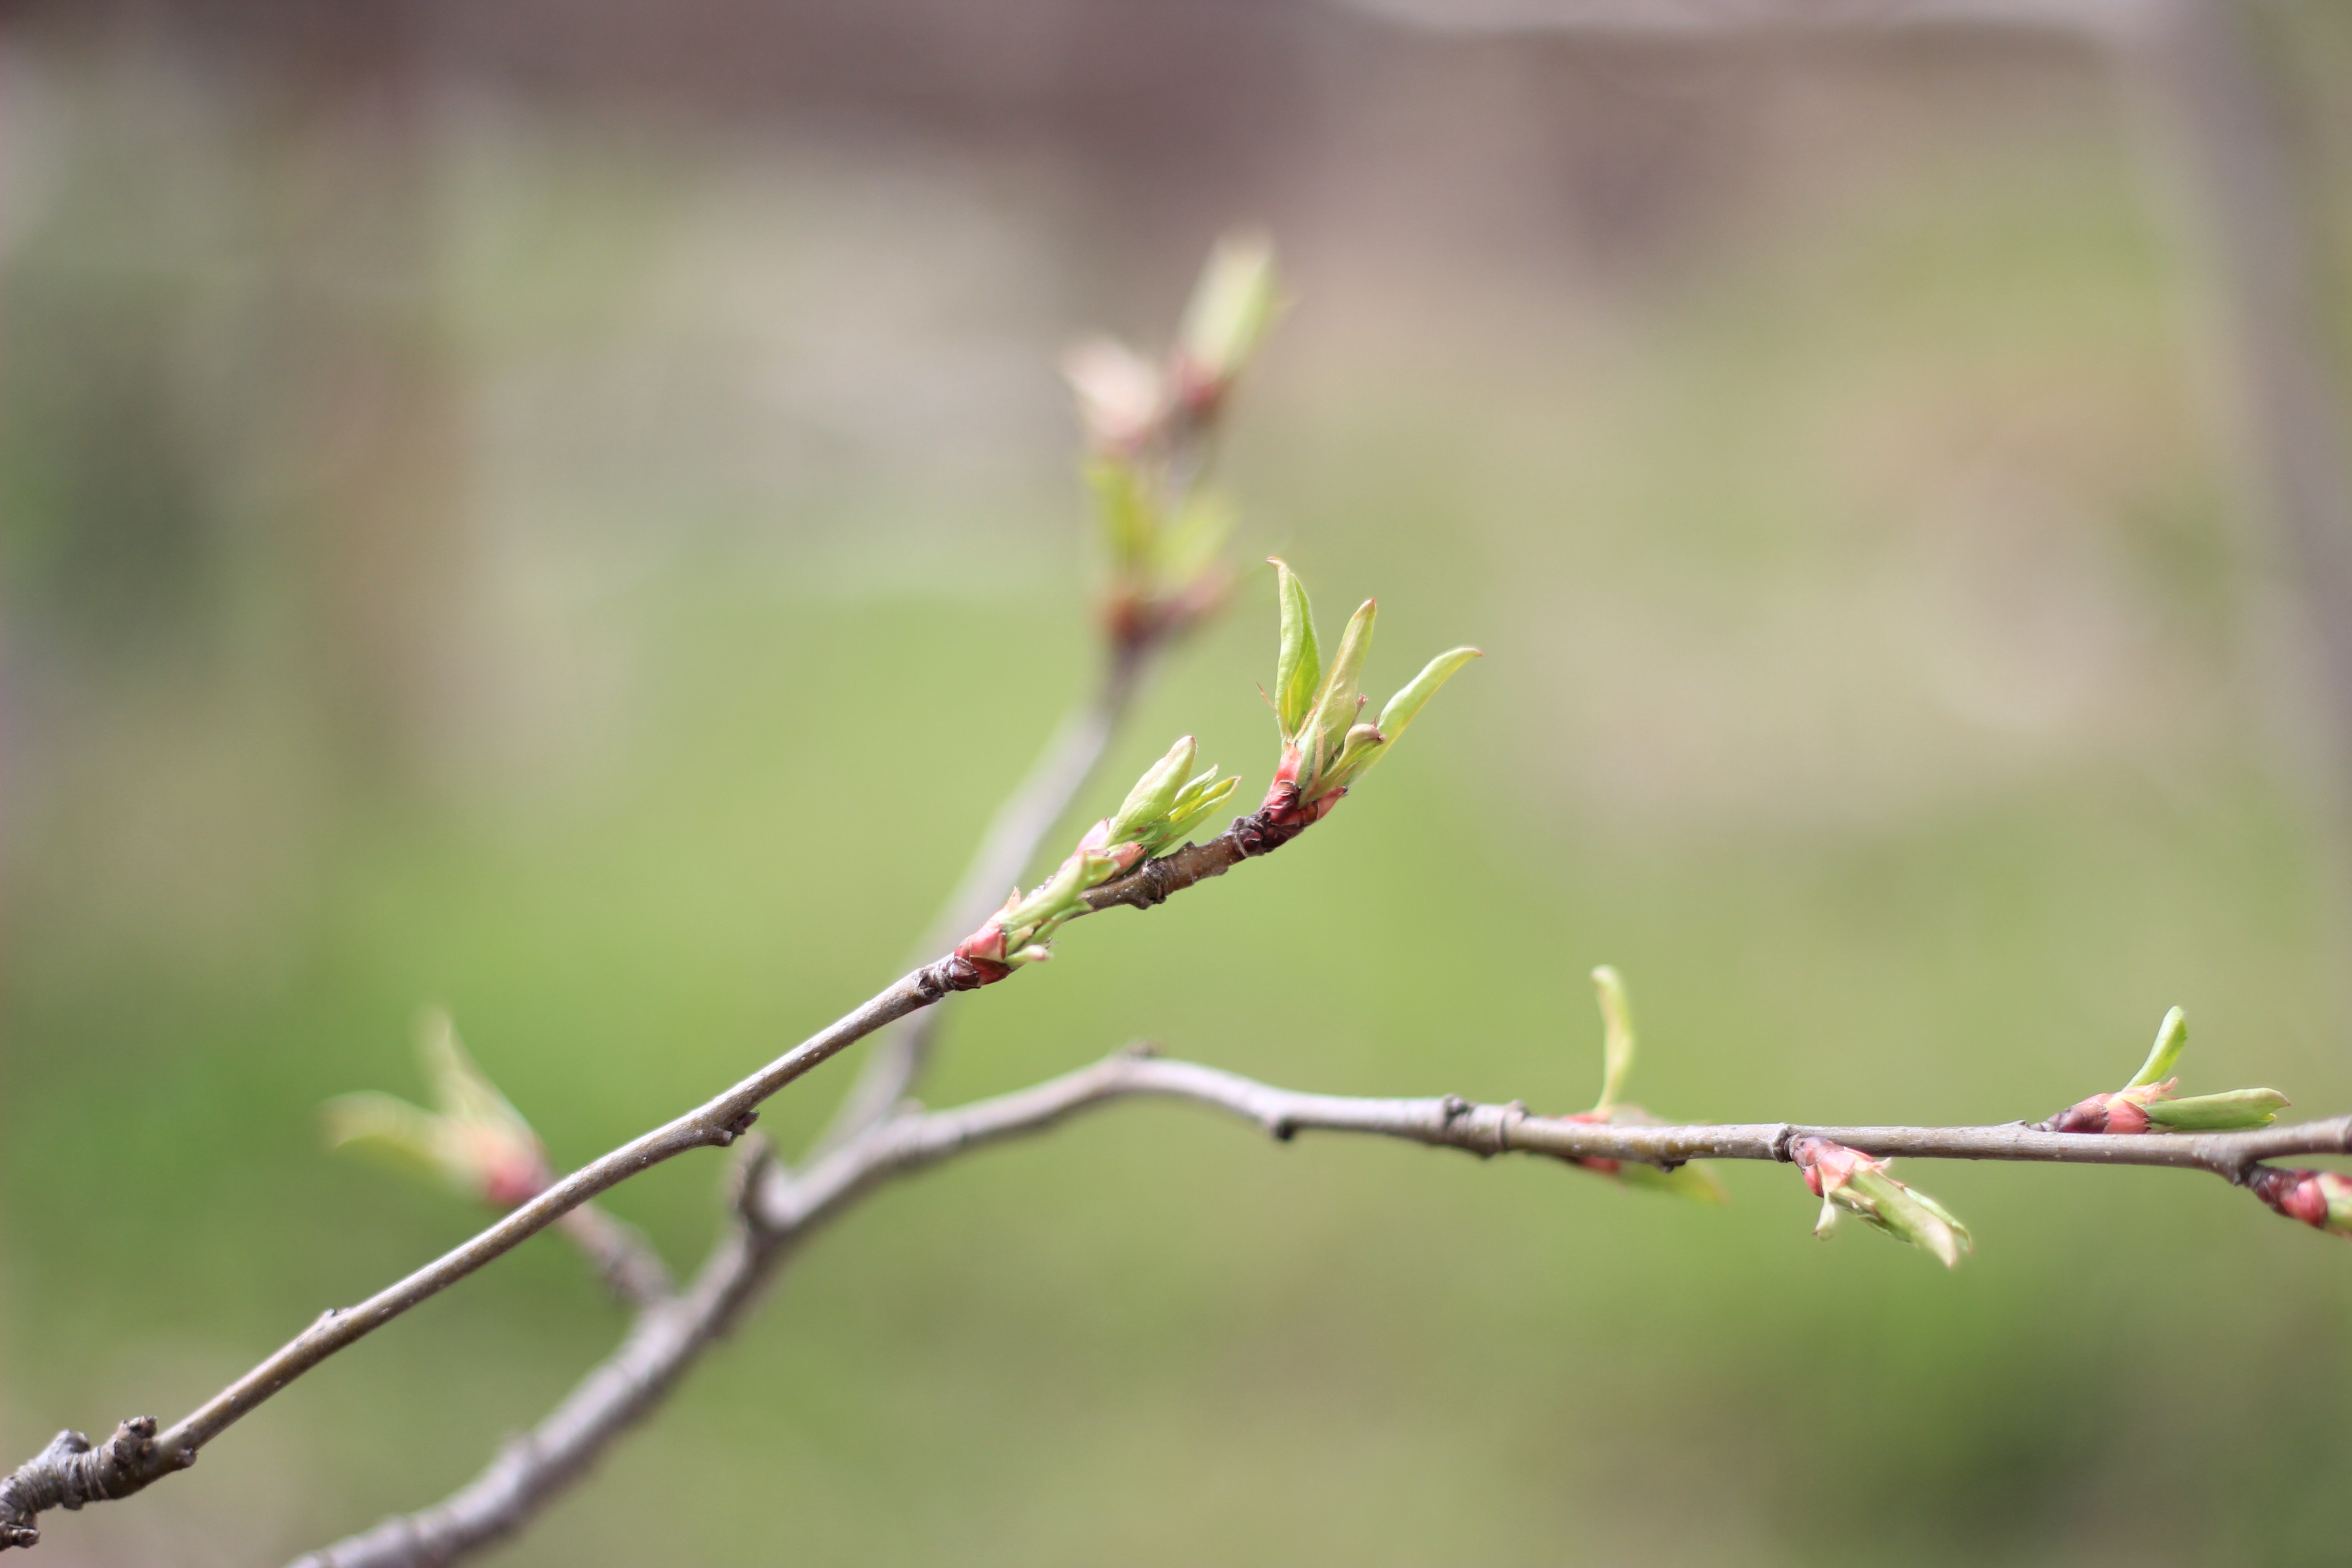
spring, escape, leaves, leaf, branch, tree, plant, twig, terrestrial plant, wire fencing, natural material, flowering plant, grass, macro photography, plant stem, wood, barbed wire, bud, sedge family